Arma Senkrah

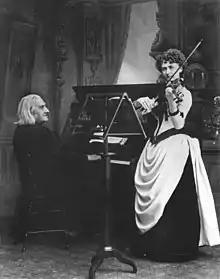
Performing with Liszt (1885)

She embarked on a successful career as a solo violinist at age eighteen in 1882. Her Berlin manager Hermann Wolff, believing that he could not market her as "Arma Harkness, from America", had her reverse her name and market herself as the more exotic "Arma Senkrah, from India". She became one of few female violinists to successfully establish her career during the 19th century, performing throughout Europe in the 1880s. Performances included: